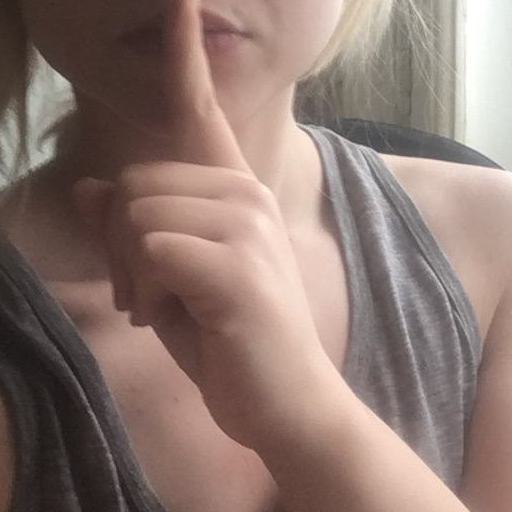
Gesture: mute